Piano Trio No. 39 (Haydn)

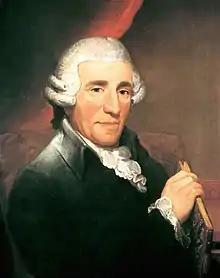
Haydn by Thomas Hardy (1791)

Joseph Haydn's Piano Trio No. 39 in G major, Hob. XV/25 was written in 1795, during the final few weeks of Haydn's second trip to London, and one of a set of three (H. XV:24–26) dedicated to Rebecca Schroeter. It is perhaps his best-known piano trio and sometimes nicknamed the "Gypsy" or "Gypsy Rondo" trio because of its Rondo finale in 'Hungarian' style.